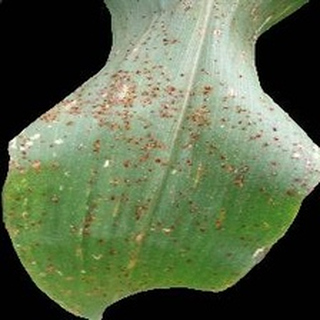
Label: corn_common_rust